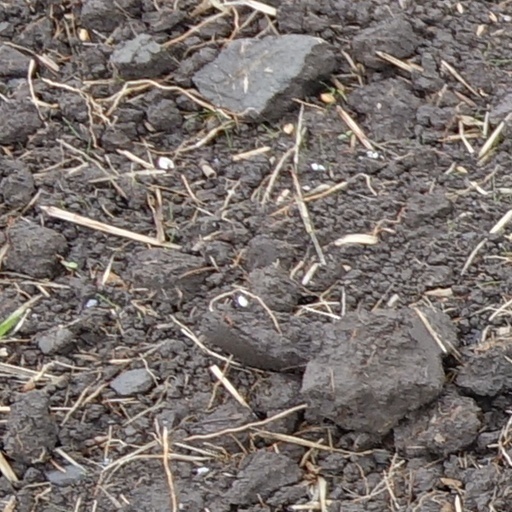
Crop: wheat